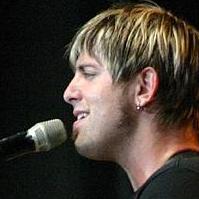
Age: 27